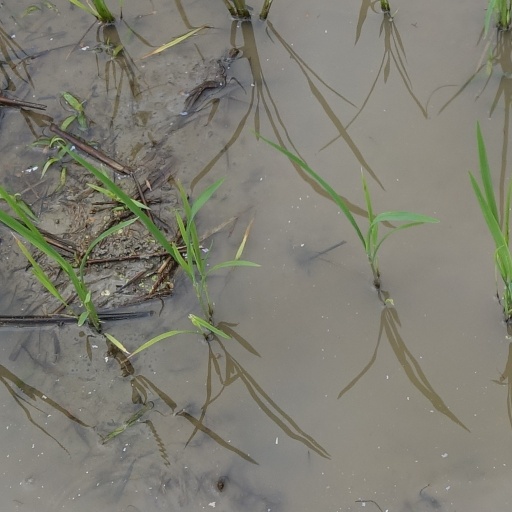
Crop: rice